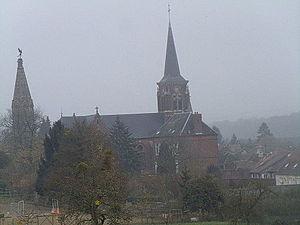
L'Eglise vue du pont au dessus de la gare
Saint-Remy-en-l'Eau est une commune française située dans le département de l'Oise en région Hauts-de-France.